Horatio Nelson, 1st Viscount Nelson

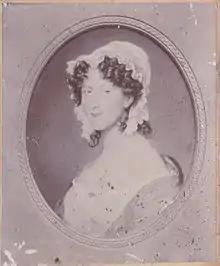
An antique photograph of a portrait of Horatia Ward (née Nelson) from the Style/Ward Family collection; Horatia was the daughter of Admiral Lord Horatio Nelson and Lady Emma Hamilton.

Nelson was dismayed by the decision of George Spencer, 2nd Earl Spencer, and declared that he would rather have received no title than that of a mere barony. He was, however, cheered by the attention showered on him by the citizens of Naples, the prestige accorded him by the kingdom's elite, and the comforts he received at the Hamiltons' residence. He made frequent visits to their residence to attend functions in his honour, or tour nearby attractions with Emma, who was almost constantly at his side and with whom, by now, he had fallen deeply in love.